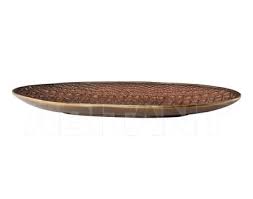
Waste category: glass